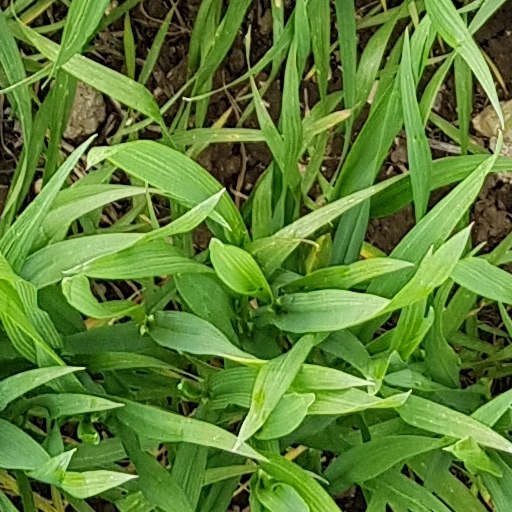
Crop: wheat